The Jungle Book (1994 film)

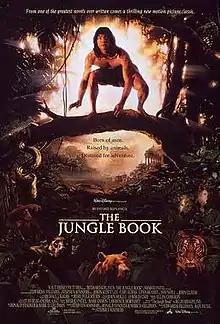
Theatrical release poster by John Alvin

Rudyard Kipling's The Jungle Book, also known as The Jungle Book, is a 1994 American adventure film co-written and directed by Stephen Sommers, produced by Edward S. Feldman and Raju Patel, from a story by Ronald Yanover and Mark Geldman. An independent production funded by MDP Worldwide, the film's distribution rights were acquired by Buena Vista Pictures in most territories in exchange for Disney providing half of the film's overall budget. The film is based on the Mowgli stories from "The Jungle Book" (1894) and "The Second Jungle Book" (1895) by Rudyard Kipling, but mostly focuses on the plotline of the second book. Unlike the books and Walt Disney's 1967 animated adaptation, the animal characters in this film do not talk.